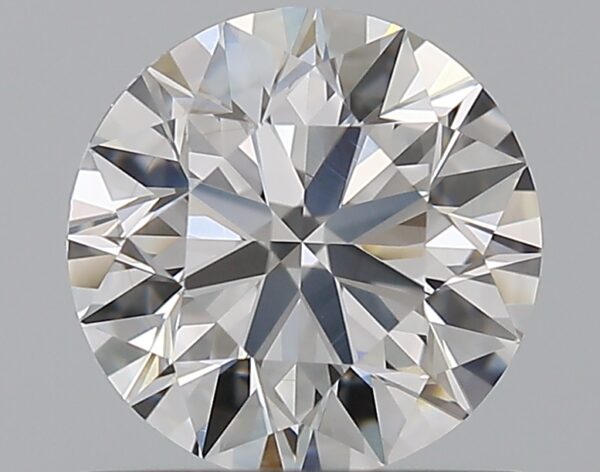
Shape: round
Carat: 0.9
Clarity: VVS2
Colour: D
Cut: VG
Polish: EX
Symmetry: EX
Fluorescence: N
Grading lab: GIA
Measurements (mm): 6.08 x 6.11 x 3.85